Britney Spears

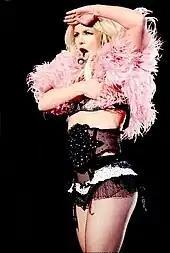
Spears performing on The Circus Starring Britney Spears tour in 2009

Spears began work on her eighth studio album, "Britney Jean", in December 2012, and enlisted will.i.am as its executive producer in May 2013. In January 2013, Spears and Jason Trawick ended their engagement. Trawick was also removed as Spears' co-conservator, restoring her father as the sole conservator. Following the breakup, she began dating David Lucado in March; the couple split in August 2014. During the production of "Britney Jean", Spears recorded the song "Ooh La La" for the soundtrack of "The Smurfs 2", which was released in June 2013.